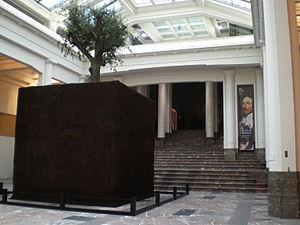
Cour intérieure du BOZAR à Bruxelles.